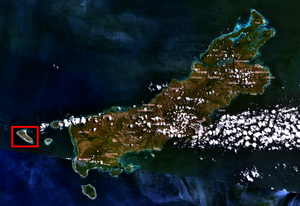
Dana, encore appelée Ndana, Dona ou Pamana, est une île indonésienne de l'océan Indien. C'est une île frontalière est le point le plus méridional de l'Indonésie.
L’île de Ndao est une des terres les plus méridionales de l’archipel indonésien. Elle fait partie des Petites îles de la Sonde et est située à l'ouest de l'île de Rote, à 500 km des côtes australiennes et à 170 km des îles Ashmore et Cartier.